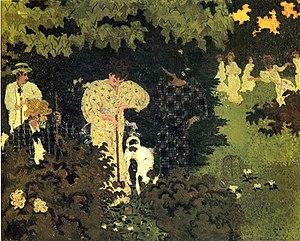
Cette liste de tableaux de Pierre Bonnard rassemble de façon chronologique un certain nombre de peintures de Pierre Bonnard.
Pierre Bonnard, né le 3 octobre 1867 à Fontenay-aux-Roses et mort le 23 janvier 1947 au Cannet, est un peintre, décorateur, illustrateur, lithographe, graveur et sculpteur français.